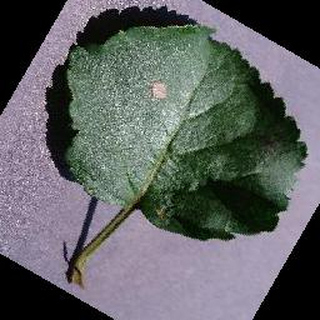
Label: apple_black_rot